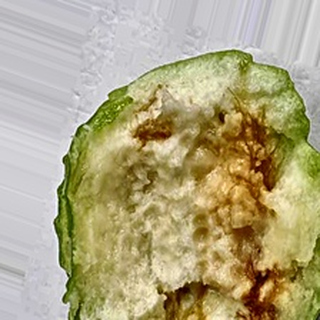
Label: guava_fruit_fly